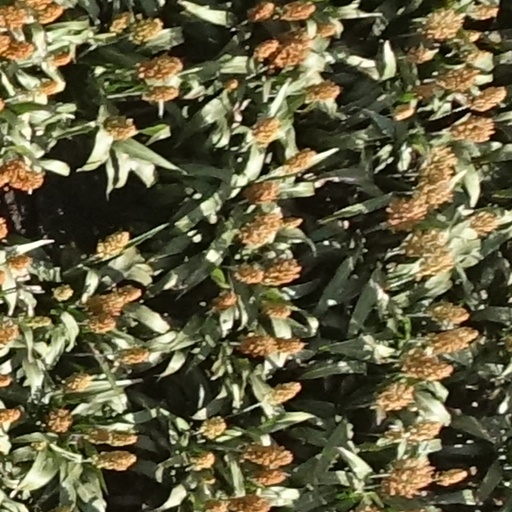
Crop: sorghum